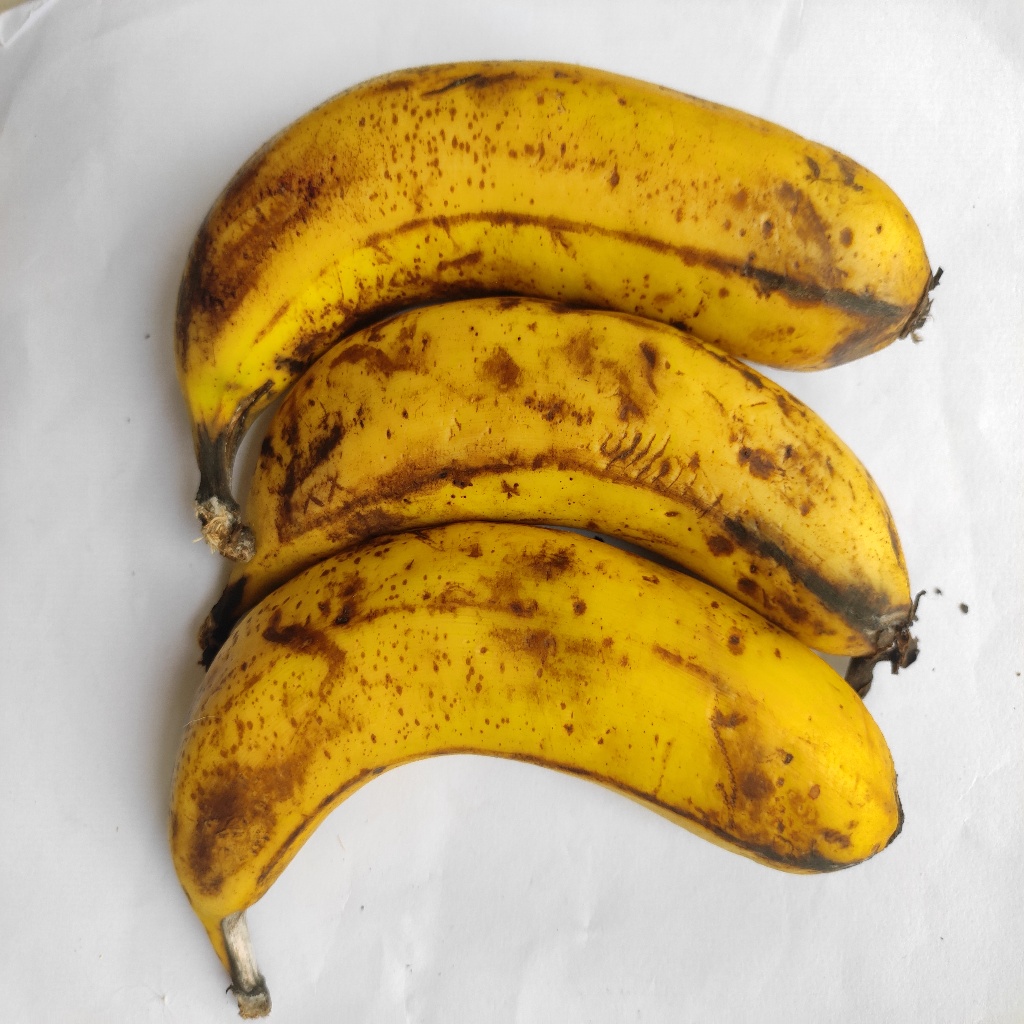
Crop: banana
Quality class: Class_B